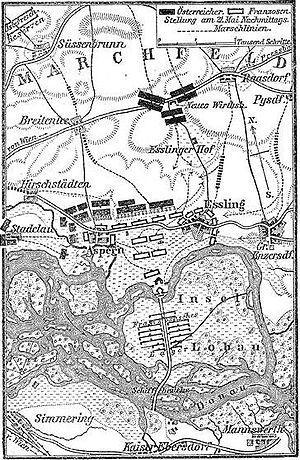
La bataille d'Essling, parfois appelée bataille d'Aspern-Essling ou bataille d'Aspern, est une bataille qui mit aux prises les troupes françaises et autrichiennes, dans la banlieue de Vienne, du 20 au 22 mai 1809. Considérée par les Autrichiens comme une victoire et par les Français comme un échec provisoire, elle se solda par la perte d'environ 45 000 soldats des deux armées, et en particulier, du côté français, par celle du maréchal Lannes, mort le 31 mai des suites des blessures reçues le 22.
Les Enquêtes de Quentin Margont est une série de trois romans policiers écrite par le psychiatre Armand Cabasson et se déroulant entre 1809 et 1814 pendant les guerres napoléoniennes.